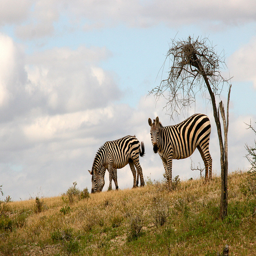
a couple of zebras are standing in a field
A pair of zebra, one eating grass, the other looking alert.
One of two standing zebra is eating from the grass.
two zebras in the field grazing on grass
Some zebras grazing on top of a hill top